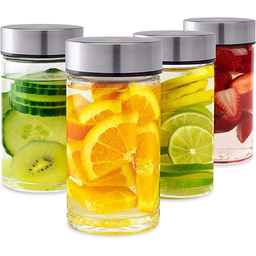
Label: glass